Twisted (1996 film)

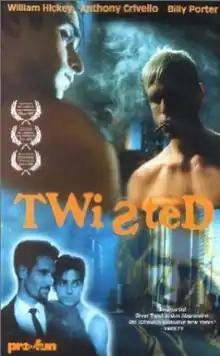

Twisted is a 1996 film written and directed by Seth Michael Donsky in his debut. The film, a Don Quixote and Miravista Films production, is a retelling of Charles Dickens' classic 1838 novel "Oliver Twist," set in a New York City contemporary underground populated by drag queens, drug abusers and hustlers. The film was an official selection and debuted in 1997 at the 47th Berlin International Film Festival, and was also screened as an official selection at the Seattle International Film Festival. Donsky's film was made prior to Jacob Tierney's similar film "Twist", starring American actor Nick Stahl.